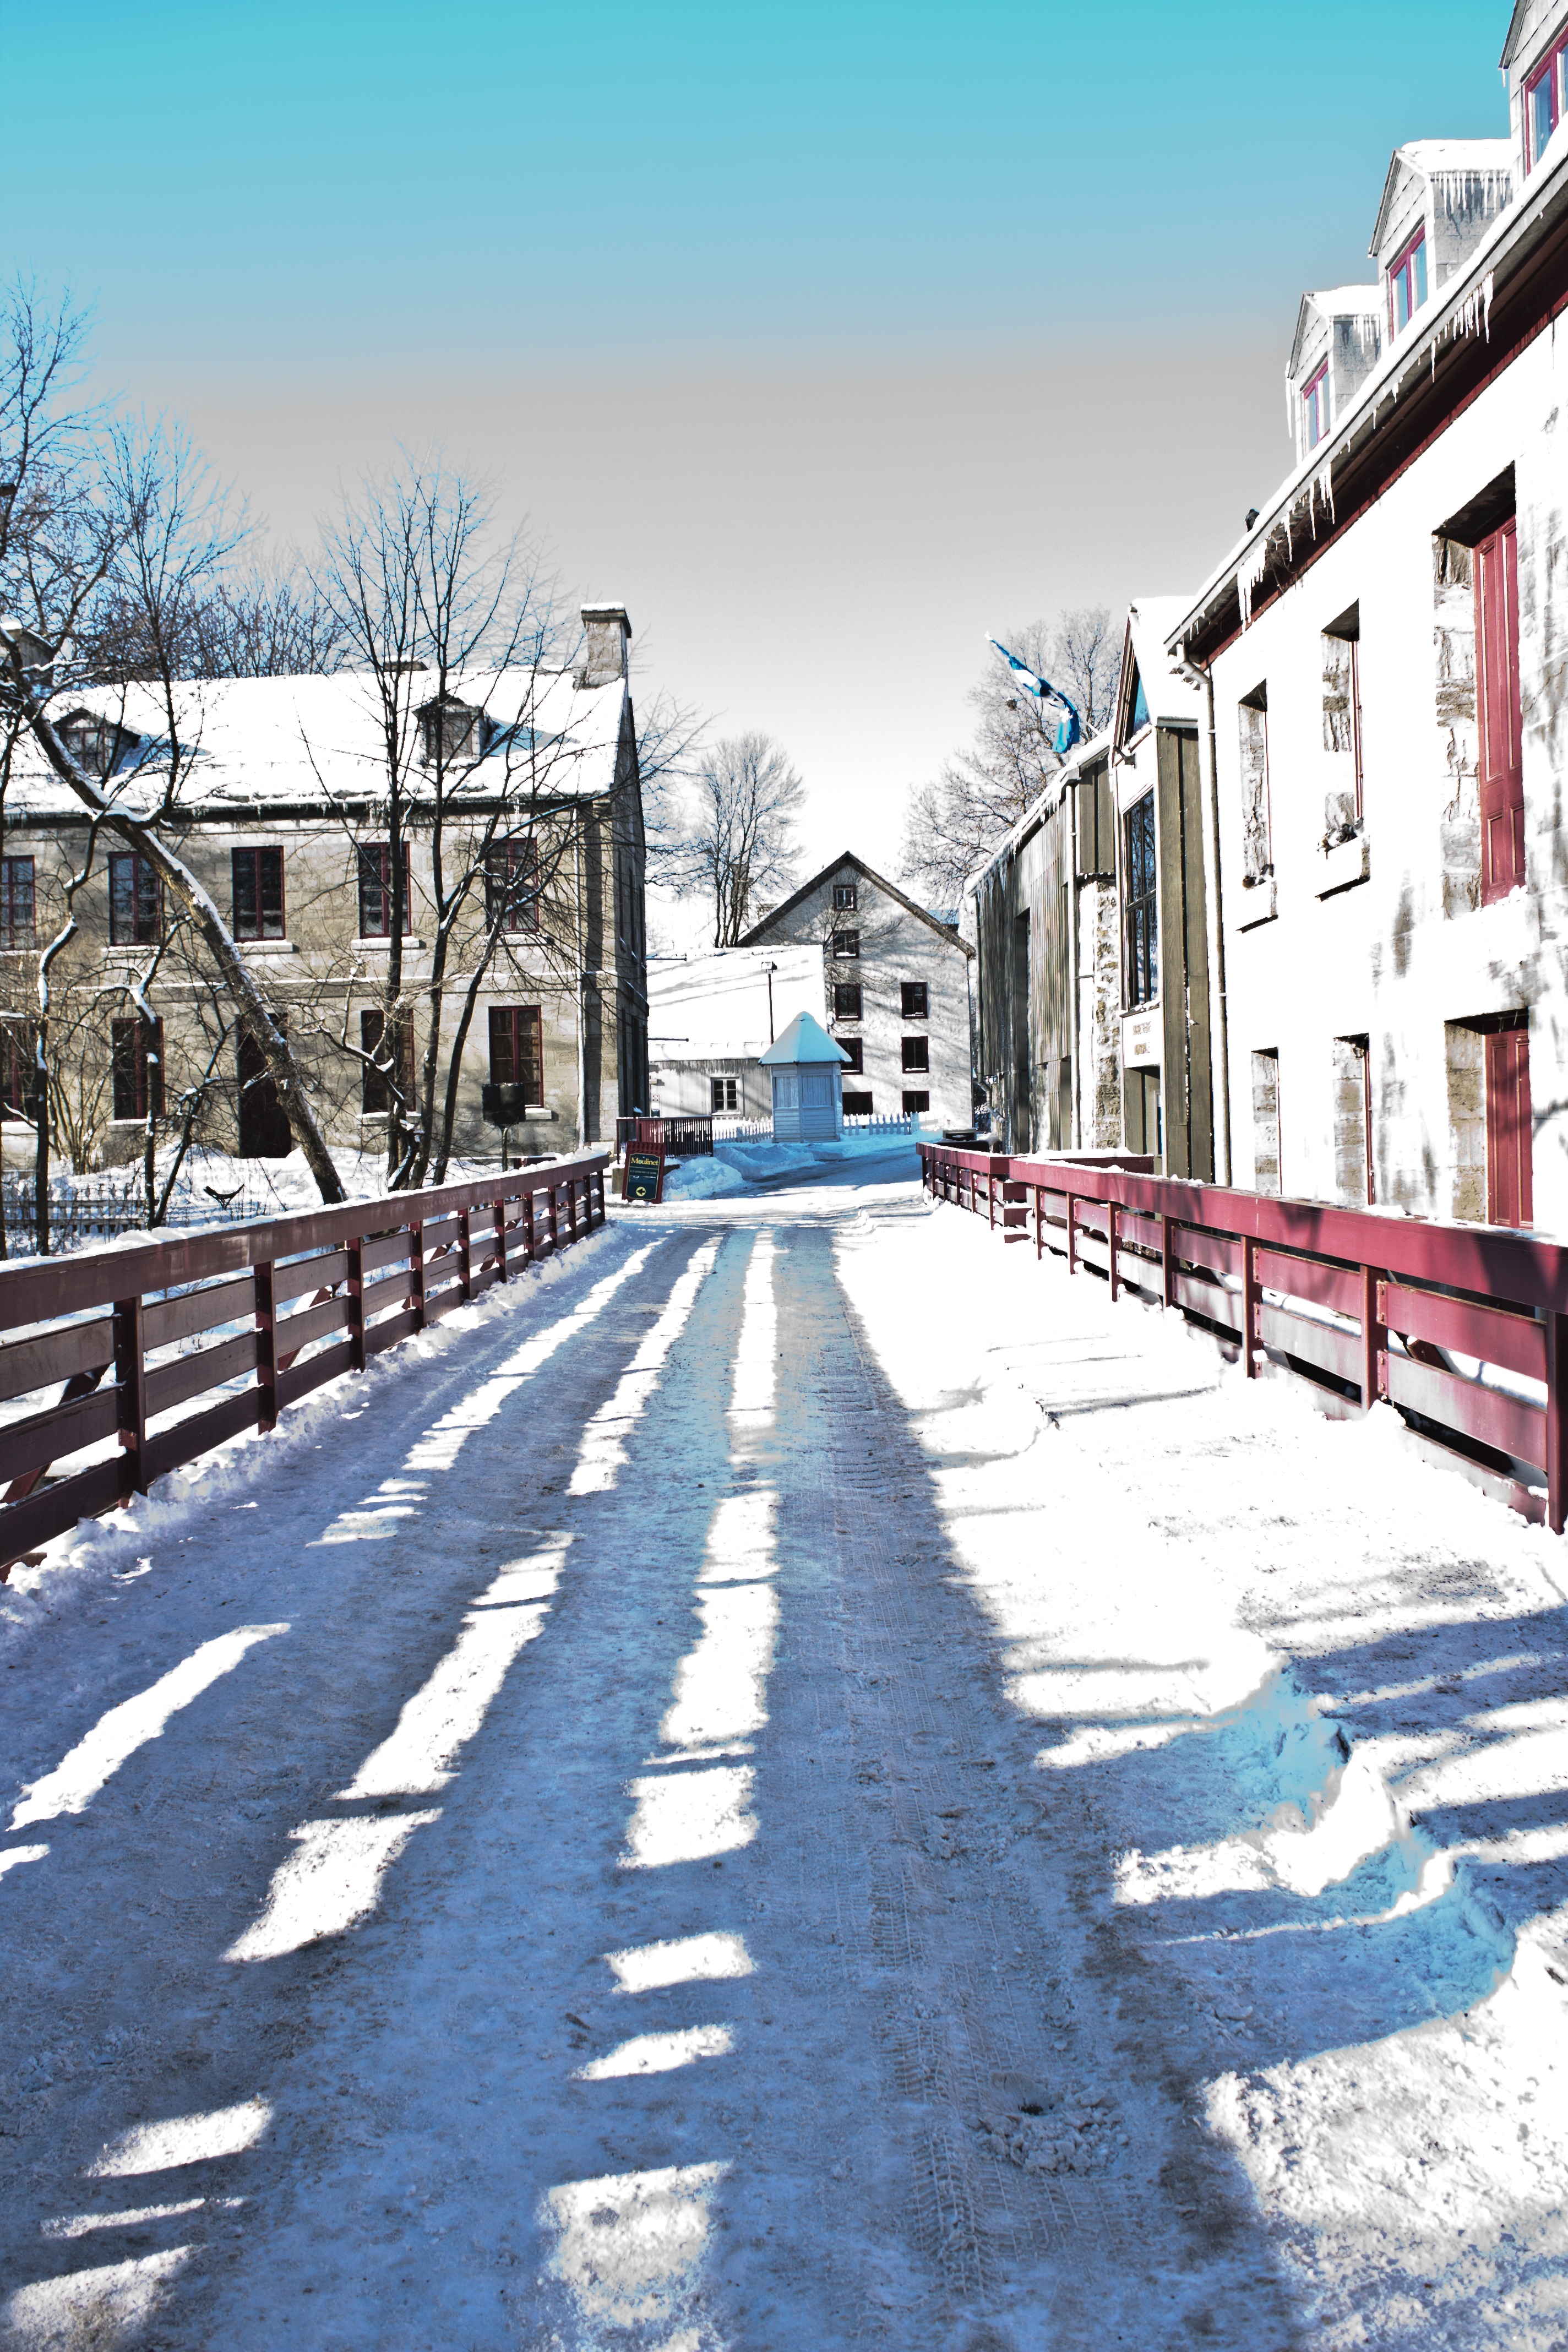
tree, snow, winter, architecture, sky, road, bridge, street, house, town, building, city, home, urban, cityscape, downtown, suburb, ice, scenic, park, scenery, facade, metropolitan, lane, colors, buildings, metropolis, freezing, neighbourhood, urban area, residential area